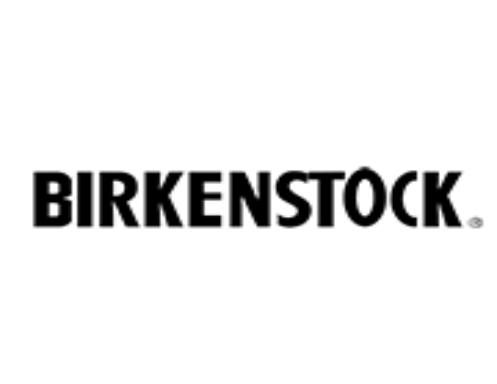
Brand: Birkenstock
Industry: Clothes